Sarah Johnson (Mount Vernon)

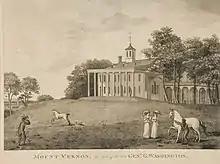
Mount Vernon, engraving and etching, by the American artist S. Seymour, after the English artist William Russell Birch. Yale University Art Gallery

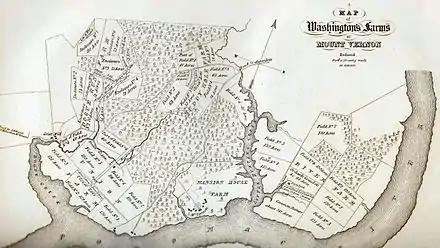
1830 engraving of a map of Mount Vernon, General Washington's estate and mansion, that was originally drawn by Washington. Library of Congress Geography and Map Division Washington, D.C.

There were 316 enslaved people living on Mount Vernon when George Washington died in 1799. About half were owned by the late President but most were inherited by Martha Washington's then-underage children after the death of their father (her first husband, Daniel Parke Custis). Of Martha's children by her first husband, two died before reaching adulthood, and two died as young adults, leaving a total of four grandchildren to inherit Daniel Parke Custis' estate when they came of age. Although Washington intended to free the people he enslaved upon his death, his will immediately freed only his personal manservant, William Lee, and left the rest to his widow, Martha, with orders that they be emancipated upon her death, when the "dower slaves" completely became property of her grandchildren. Afraid that she would come to harm, and after consulting with Bushrod Washington (whom the late President had designated as one of the executors of his will, as well as beneficiary of the core Mount Vernon plantation), Martha freed the slaves which she fully owned on New Year's Day in 1801. The remaining slaves who came with Martha (and had not already been given as dowries when some of her granddaughters married) were then divided up among those four grandchildren upon her death in 1802, pursuant to Daniel Parke Custis' will. Some of these enslaved people stayed at Mount Vernon, and others went to other estates.